Lloyd–Bond House

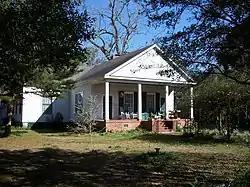

The Lloyd–Bond House (also known as the Miller House) is a historic home in Lloyd, Florida. It is located on Bond Street. On November 1, 1984, it was added to the U.S. National Register of Historic Places.